Lorenzo Nottolini

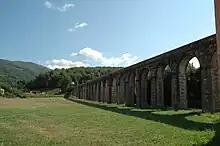
Aqueduct of Nottolini, Lucca

In 1819 he designed the Villa Marlia, near Lucca, of which only the Observatory (Specola di Lucca) and the Rotonda were built; the Observatory was neo-Palladian, with a tetrastyle portico. The Cappella Orsetti (1822) at the Monumental Cemetery of Lucca, was also Palladian in style, inspired by the Tempietto at Maser of c. 1579. Nottolini’s principal work, however, was the organization of the water system of the Luccan plain and the supply to the city, and this occupied him for the rest of his life. Water from various springs was collected and led via canals and an aqueduct (1822–33) to the city walls; Nottolini terminated each end of the arched structure with a circular domed temple with a baseless Doric order, which acted as conduit. Within the city, Nottolini built several new fountains attached to the conduit, including one in the Piazza San Salvatore in the form of a pedestal with a statue and another in the Piazza Antelminelli (1832–5) that was a round basin with a vertical spout.